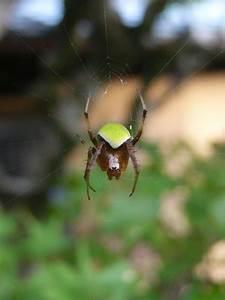
spider